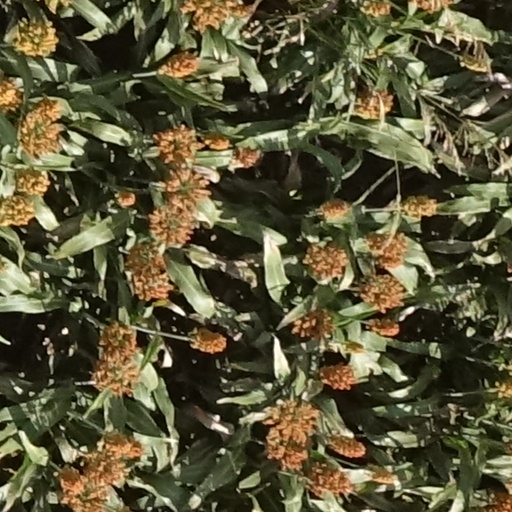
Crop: sorghum